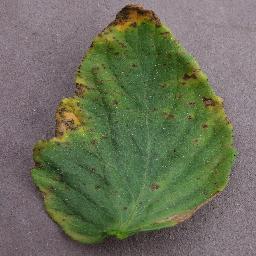
Label: Tomato___Bacterial_spot